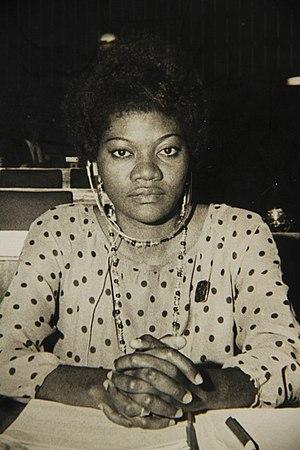
La ministre Delphine Tsanga à un sommet à Alger
Delphine Zanga Tsogo, née le 21 décembre 1935 à Lomié au Cameroun et morte le 16 juillet 2020 à Yaoundé, est une militante féministe, femme de lettres, députée, ministre du Cameroun et haute fonctionnaire de l'ONU.